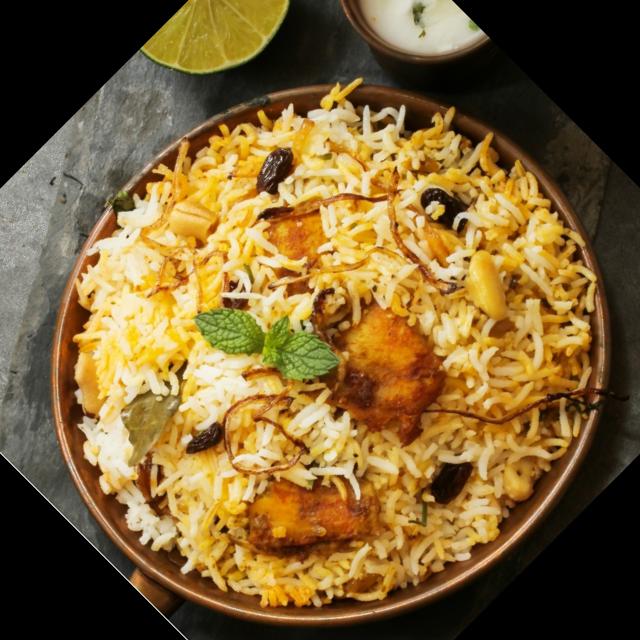
Dish: biryani